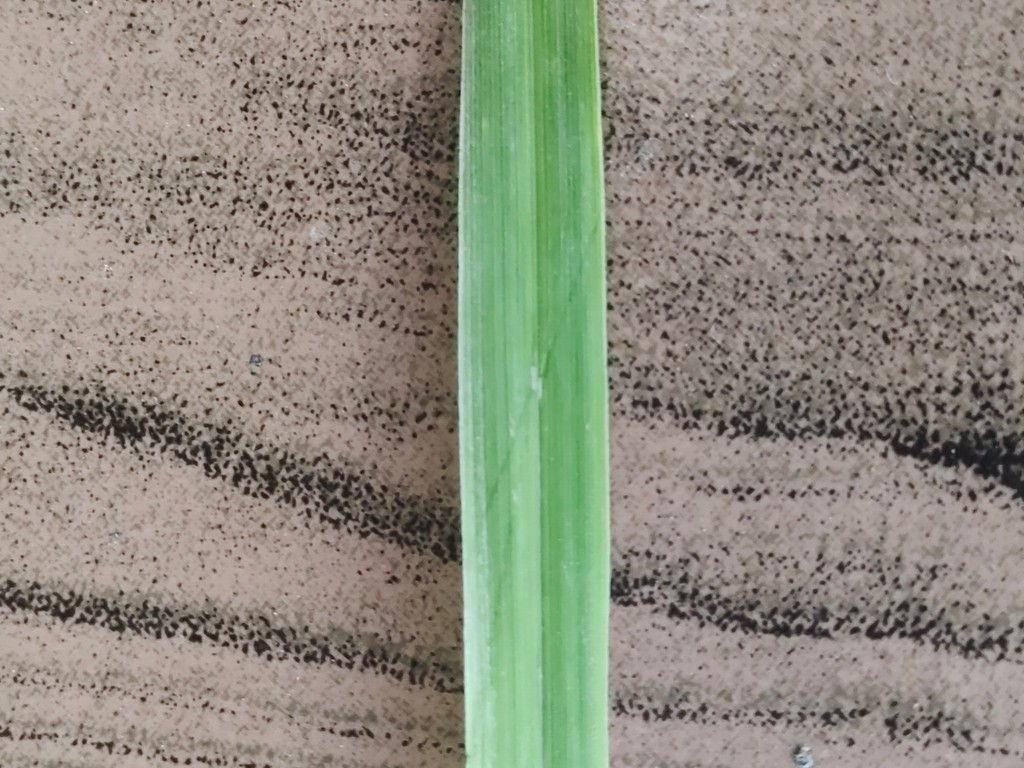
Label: Healthy